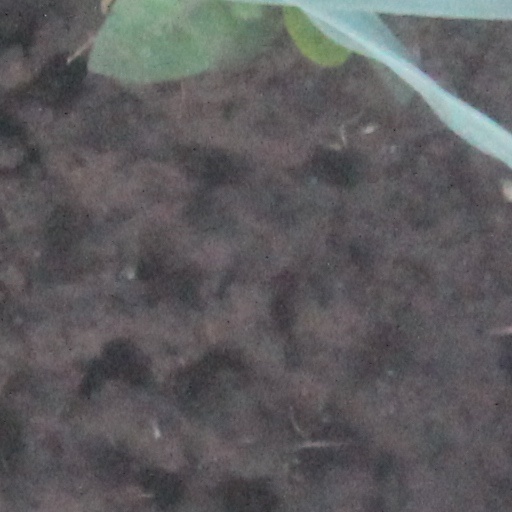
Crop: wheat